Qufu

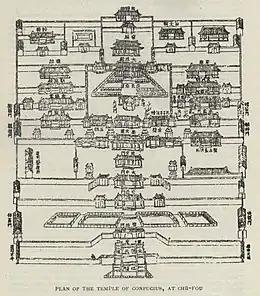
Historical plan of the Temple of Confucius (1912).

Within two years after the death of Confucius, his former house in Qufu was already consecrated as a temple by the Duke of Lu. In 205 BC, Emperor Liu Bang of the Han dynasty was the first emperor to offer sacrifices to the memory of Confucius in Qufu. He set an example for many emperors and high officials to follow. Later, emperors would visit Qufu after their enthronement or on important occasions such as a successful war. In total, 12 different emperors paid 20 personal visits to Qufu to worship Confucius. About 100 others sent their deputies for 196 official visits. The original three-room house of Confucius was removed from the temple complex during a rebuilding undertaken in 611 AD. In 1012 and in 1094, during the Song dynasty, the temple was extended into a design with three sections and four courtyards, around which eventually more than 400 rooms were arranged. Fire and vandalism destroyed the temple in 1214, during the Jin dynasty. It was restored to its former extent by the year 1302 during the Yuan dynasty. Shortly thereafter, in 1331, the temple was framed in an enclosure wall modelled on the Imperial palace. After another devastation by fire in 1499, the temple was finally restored to its present scale. In 1724, yet another fire destroyed the main hall and the sculptures it contained. The subsequent restoration was completed in 1730. Many of the replacement sculptures were again destroyed during the Cultural Revolution in 1966. In total, the Temple of Confucius has undergone 15 major renovations, 31 large repairs, and numerous small building measures.